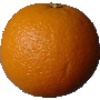
Label: Orange 1